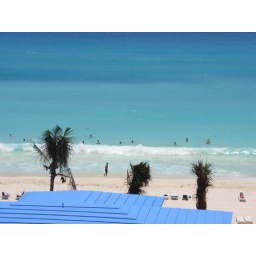
View of the beach from my balcony at the Barcelo Tucancun Beach hotel in Cancun, Mexico.